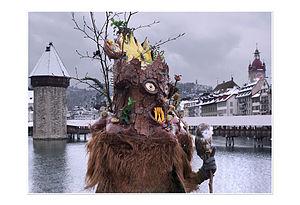
Personnage de carnaval
Le carnaval de Lucerne a lieu chaque année dans la ville de Lucerne en Suisse. Il fait partie des plus gros carnavals de Suisse avec celui de Bâle. Son cortège, le Güdis-Mäntig, attire plusieurs dizaines de milliers de personnes.